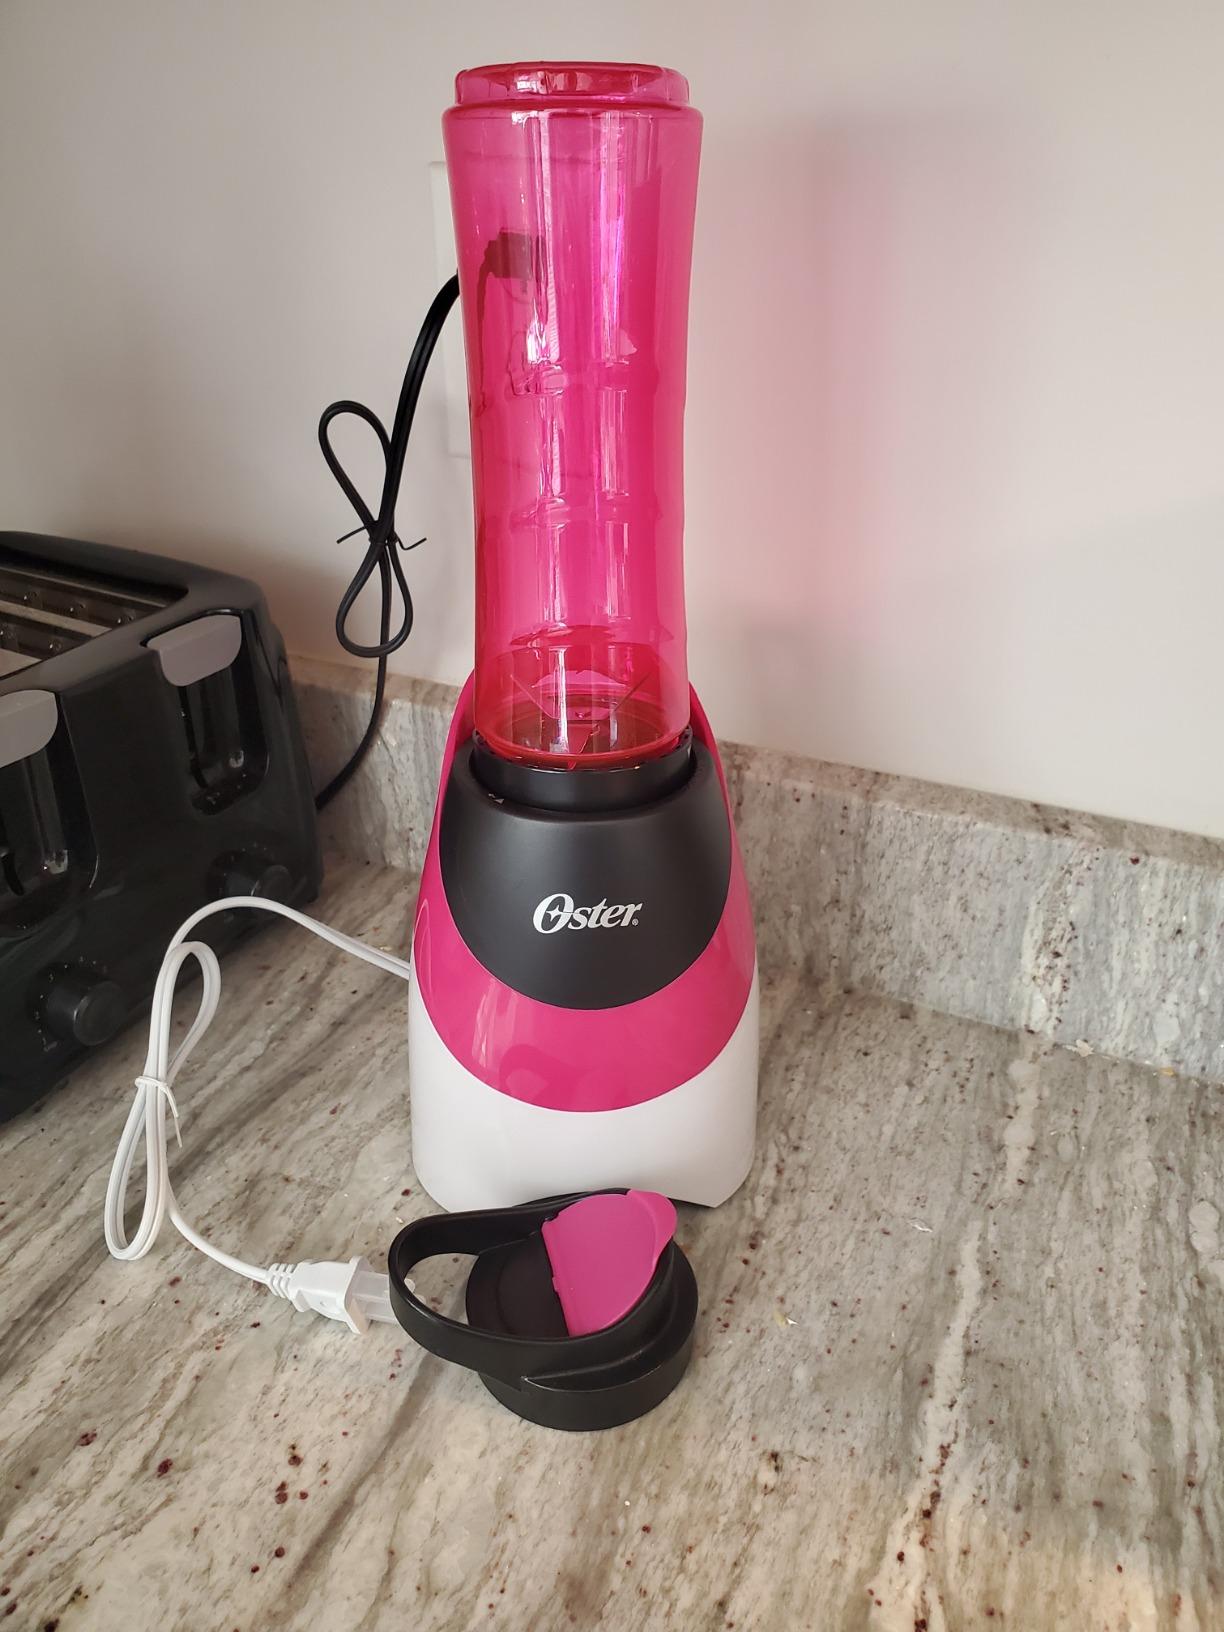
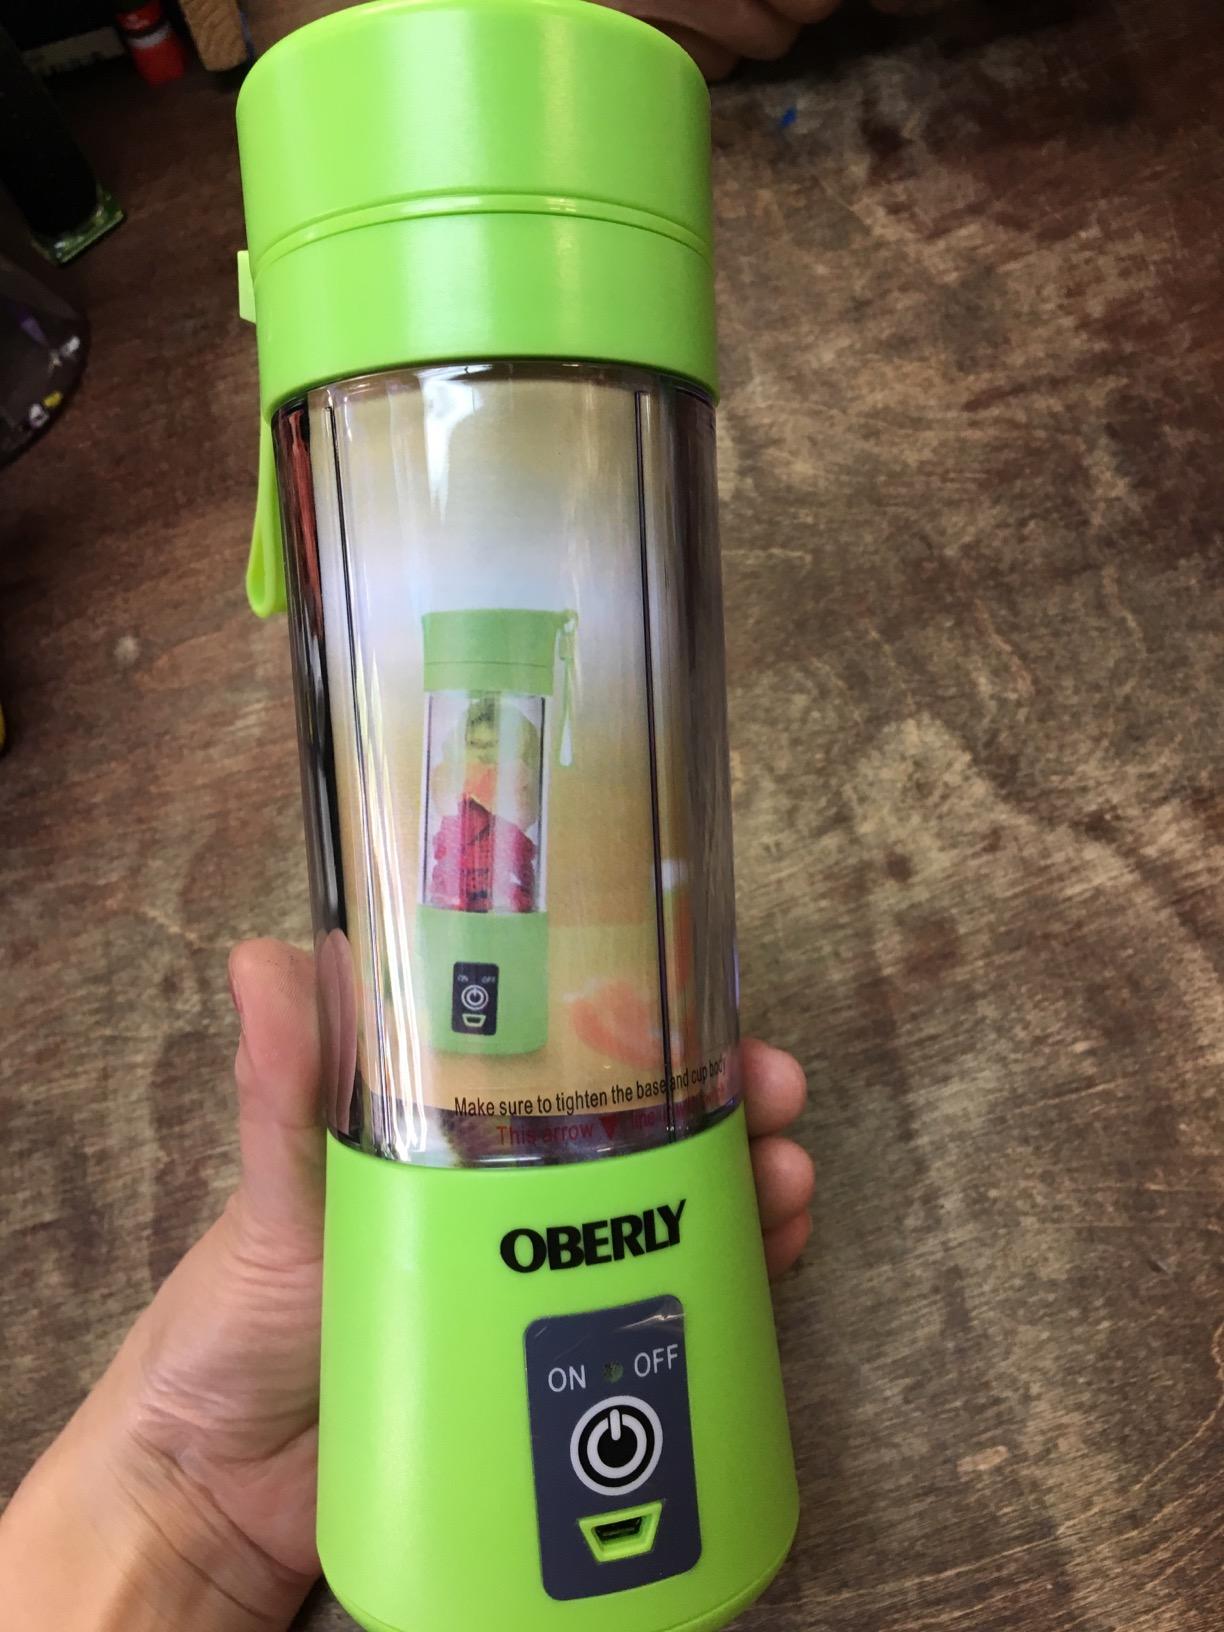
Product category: items_blender
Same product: no